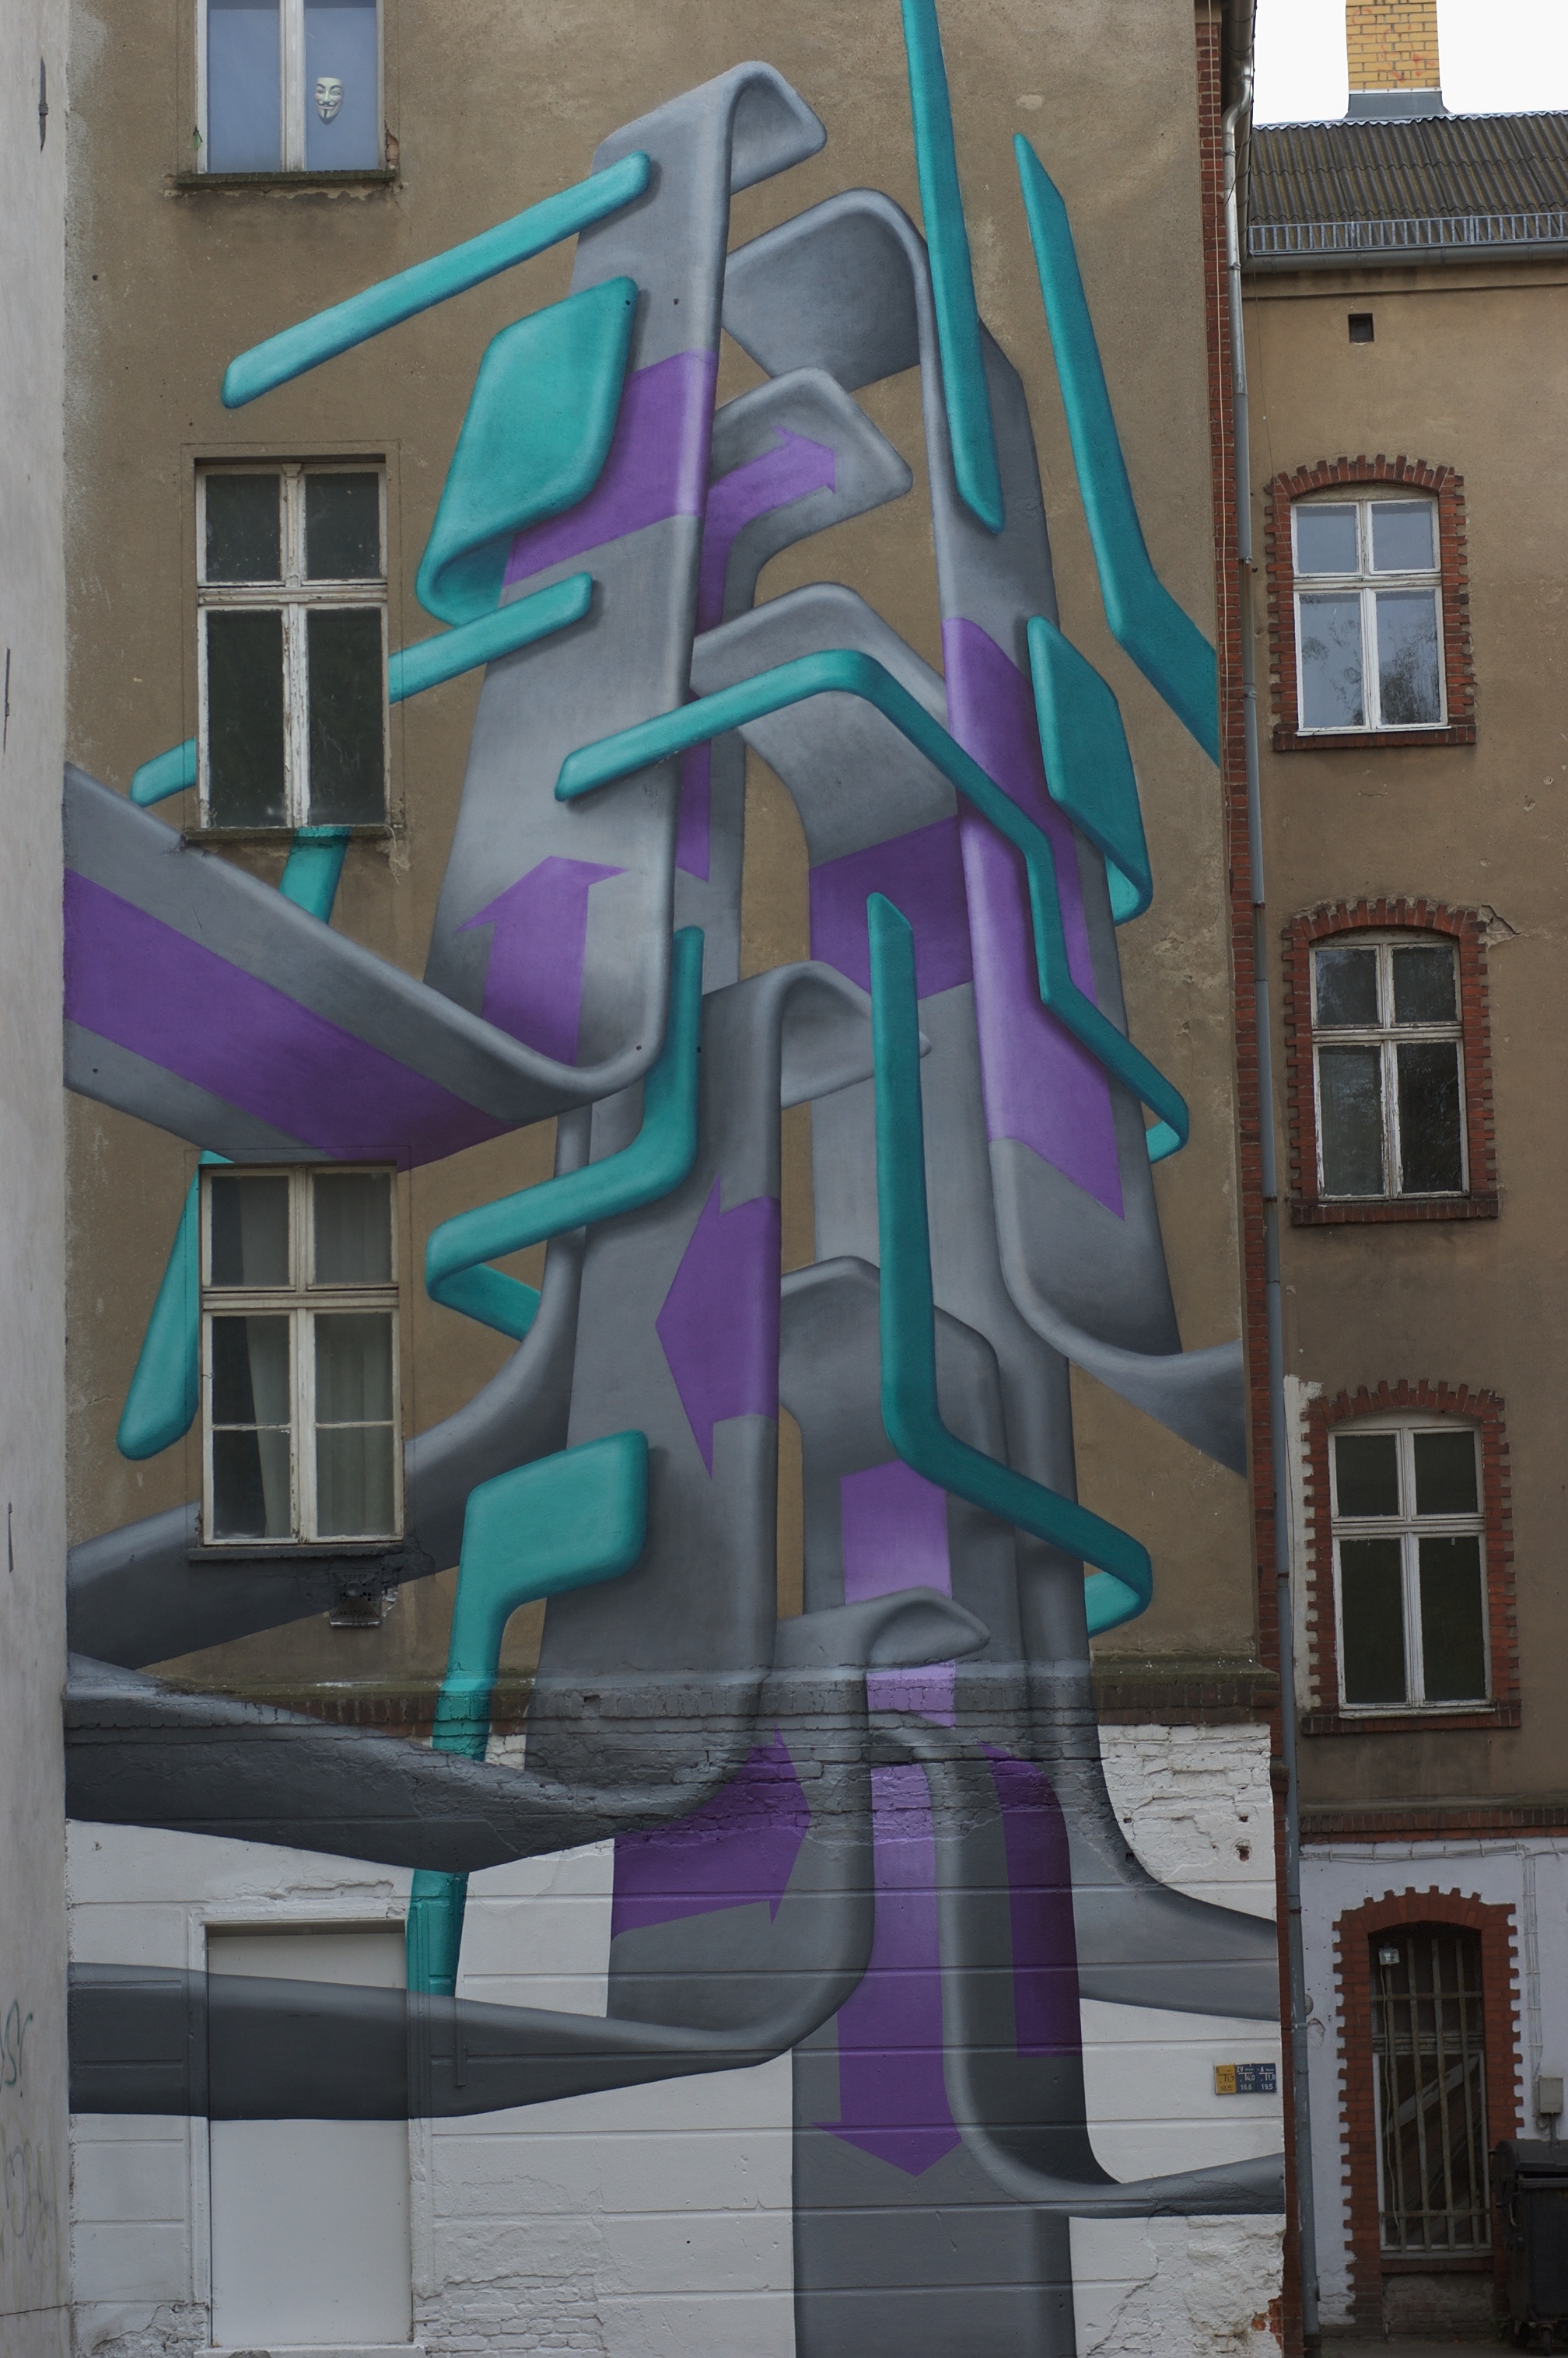
wall, color, graffiti, street art, art, 2012, f14, mural, rawtherapee, germany, deutschland, berlin, pentax, lenstagged, steffenzahn, guesswhereberlin, k100d, justpentax, iamflickr, cosina, voigtlander, 58mm, nokton, 58mmf14, 58mm14, nokton58mmf14slii, 58mmf14nokton, cosinavoigtl nder, voigtl ndernokton58mmf14, urban area